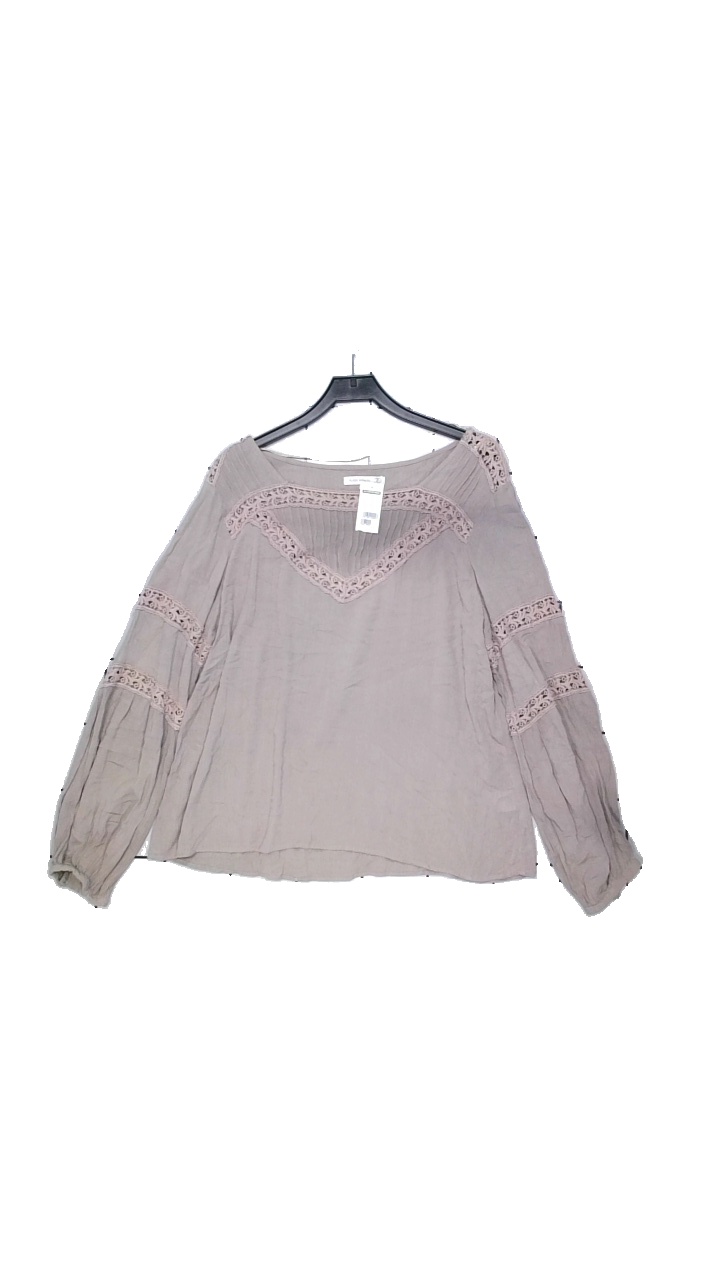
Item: Blouse (Ladies)
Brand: Flash
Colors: Brown
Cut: Loose
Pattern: Lace
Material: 100% viscose
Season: Summer
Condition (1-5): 5
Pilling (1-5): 4
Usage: Reuse
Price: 50-100